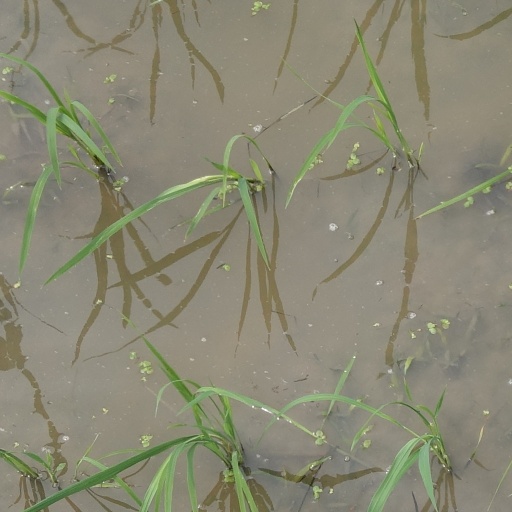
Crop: rice